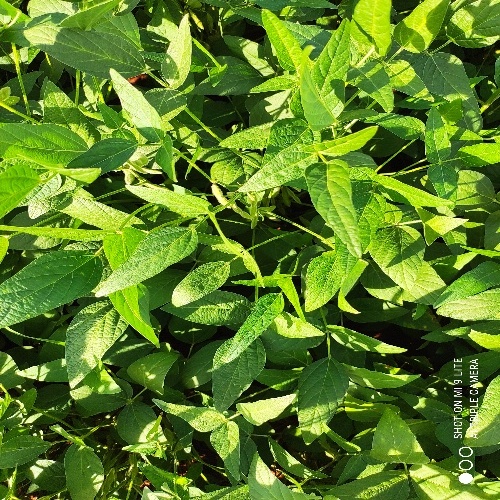
Label: Healthy